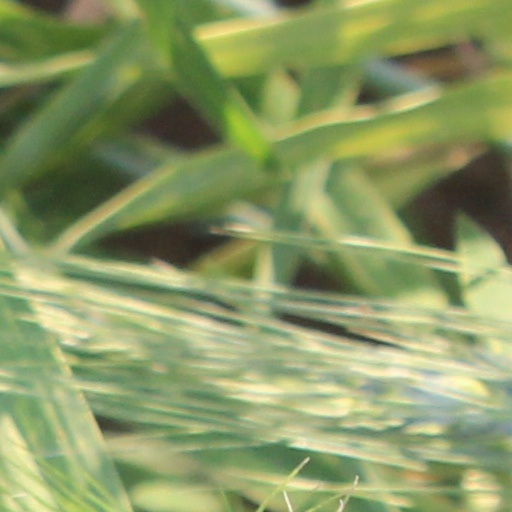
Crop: wheat